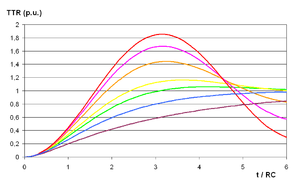
La tension transitoire de rétablissement est la tension électrique qui se rétablit aux bornes d'un appareillage électrique lorsqu'il interrompt un courant alternatif.